Independent National Patriotic Front of Liberia

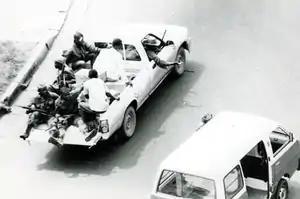
INPLF troops in Monrovia after the town's capture in 1990

The Independent National Patriotic Front of Liberia (INPFL) was a rebel group that participated in the First Liberian Civil War under the leadership of Prince Johnson. It was a breakaway faction of the National Patriotic Front of Liberia (NPFL).